Langesundsfjord

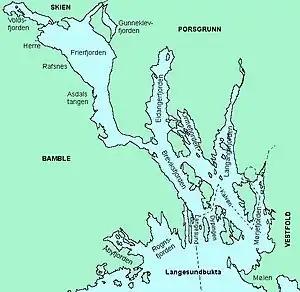
View of the Breviksfjorden

Langesundsfjord, also known as the Breviksfjord, is a stretch of fjord in Telemark county, Norway. The long fjord flows from the Skagerrak, between the islands of Sandøya, Bjørkøya, and Siktesøya in Porsgrunn Municipality and the mainland of Bamble Municipality.